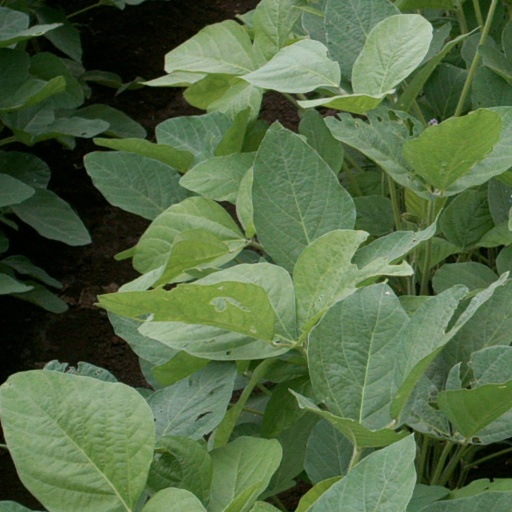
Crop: soybean